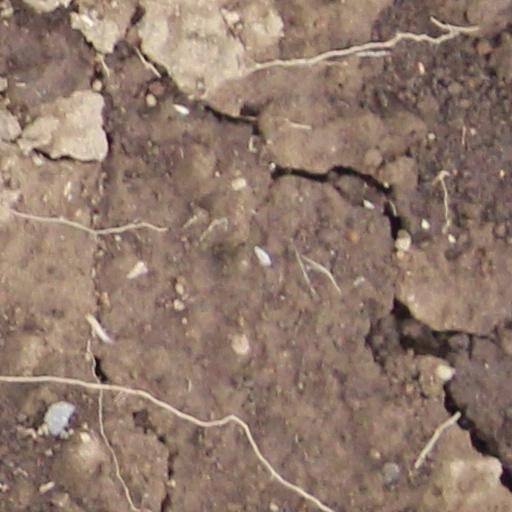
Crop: wheat